Michał Ruciak

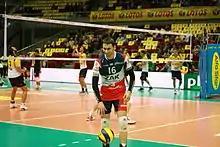
Ruciak during the match with Trefl Gdańsk on 14 October 2012.

Ruciak was born in Świnoujście, Poland. On 22 September 2007 he married Justyna (née Terlecka). They have two sons: Rafał (born on 2 June 2008) and Filip (born on 18 March 2011). In 2014, they split up. In 2016, he married Paulina. In April 2018, they revealed they are expecting their first child.